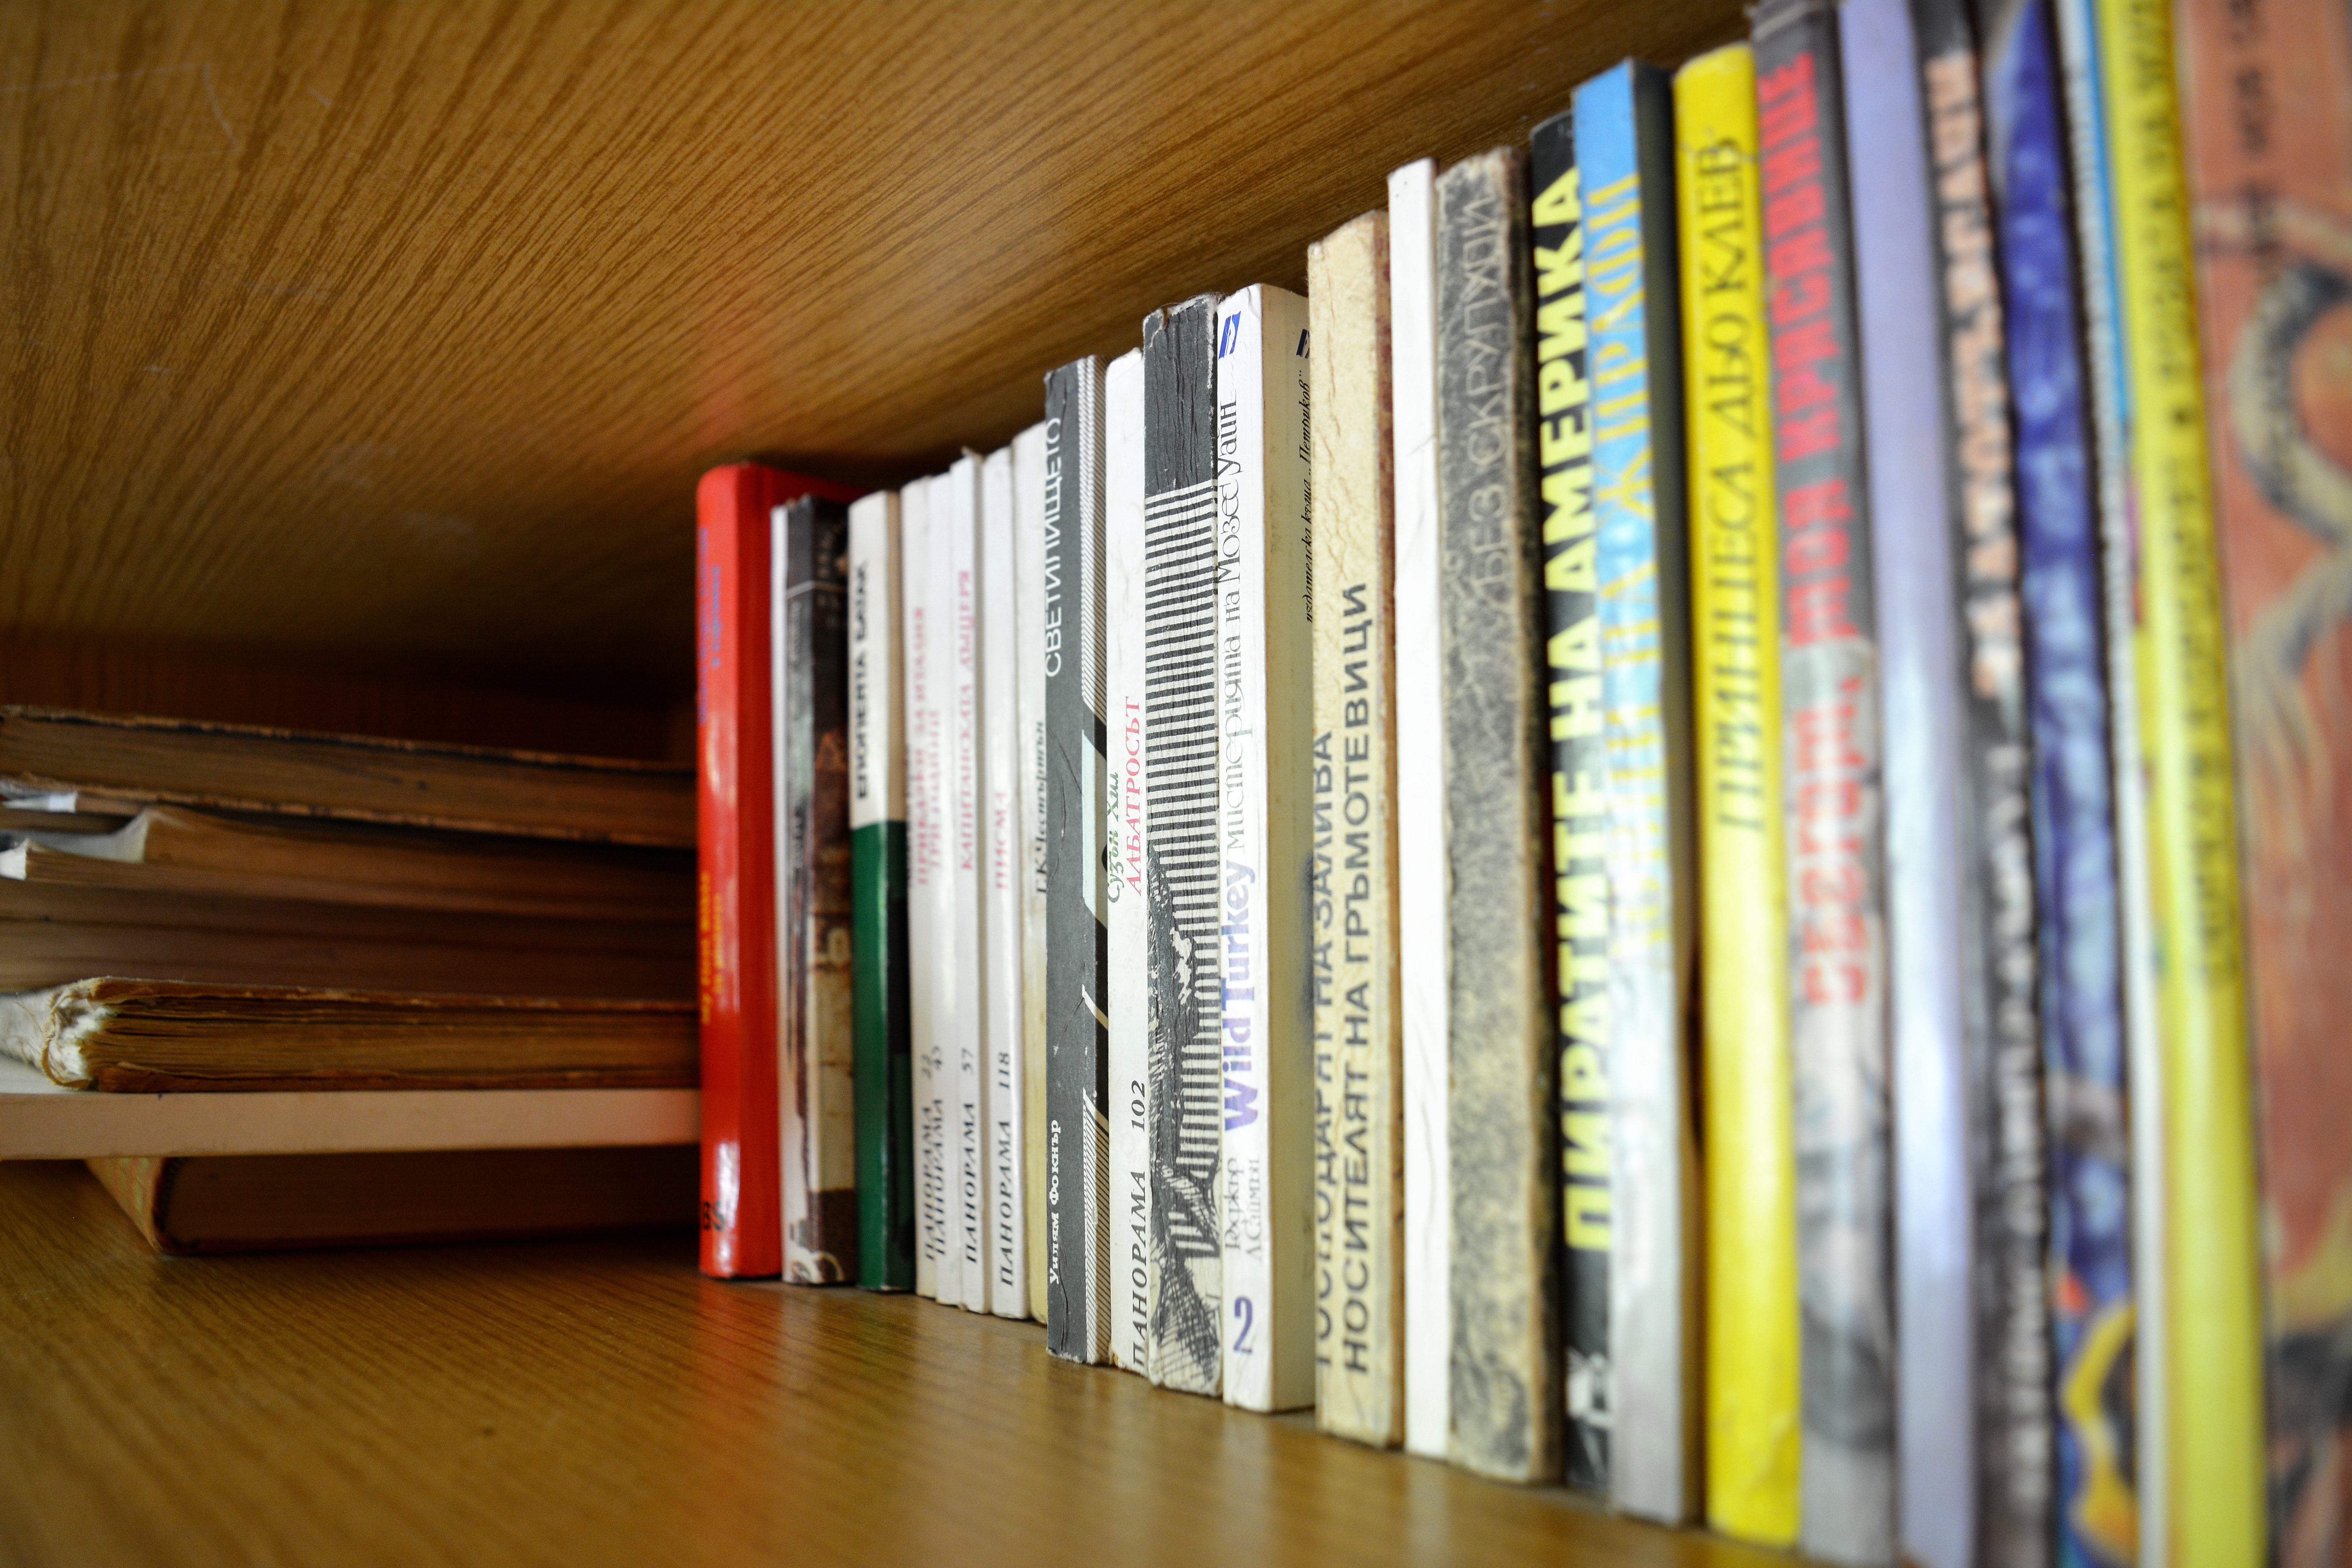
book, novel, wood, color, shelf, bookshelf, interior design, literature, library, design, books, window covering